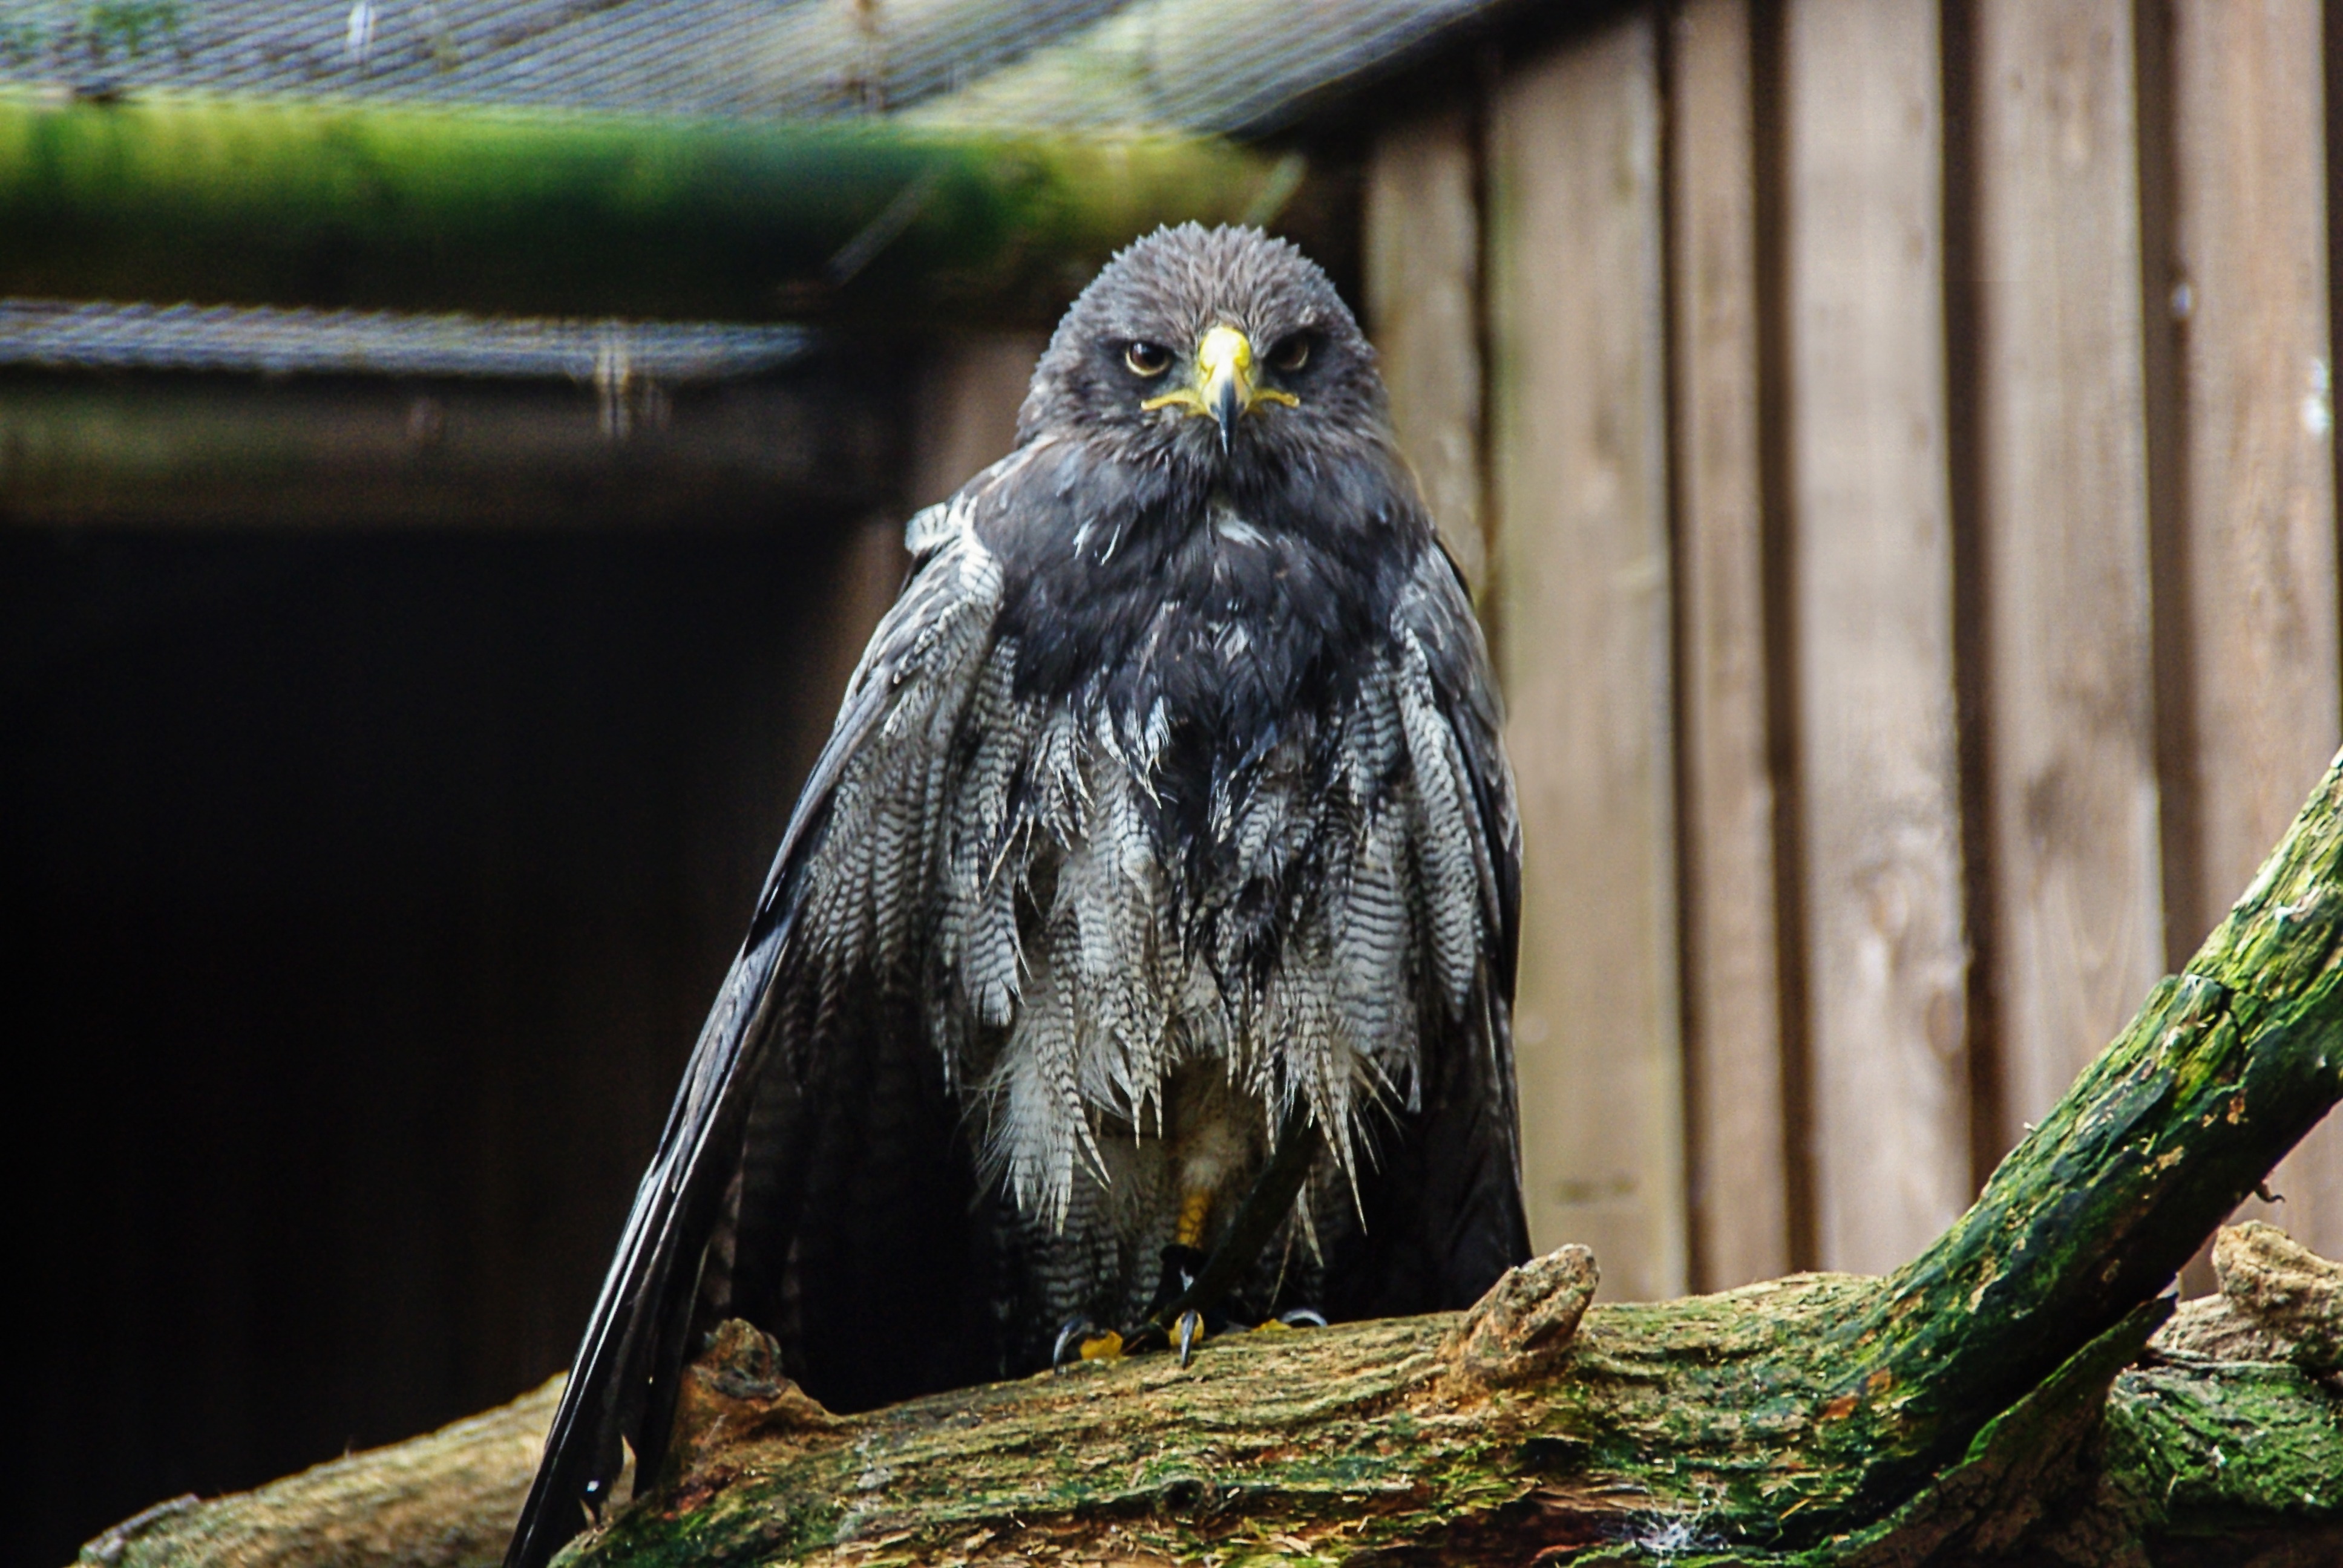
nature, branch, bird, wing, animal, wildlife, zoo, portrait, beak, eagle, close, owl, fauna, raptor, plumage, bird of prey, vertebrate, bill, falconry, white tailed eagle, perching bird, accipitridae